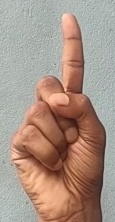
ASL sign: 1